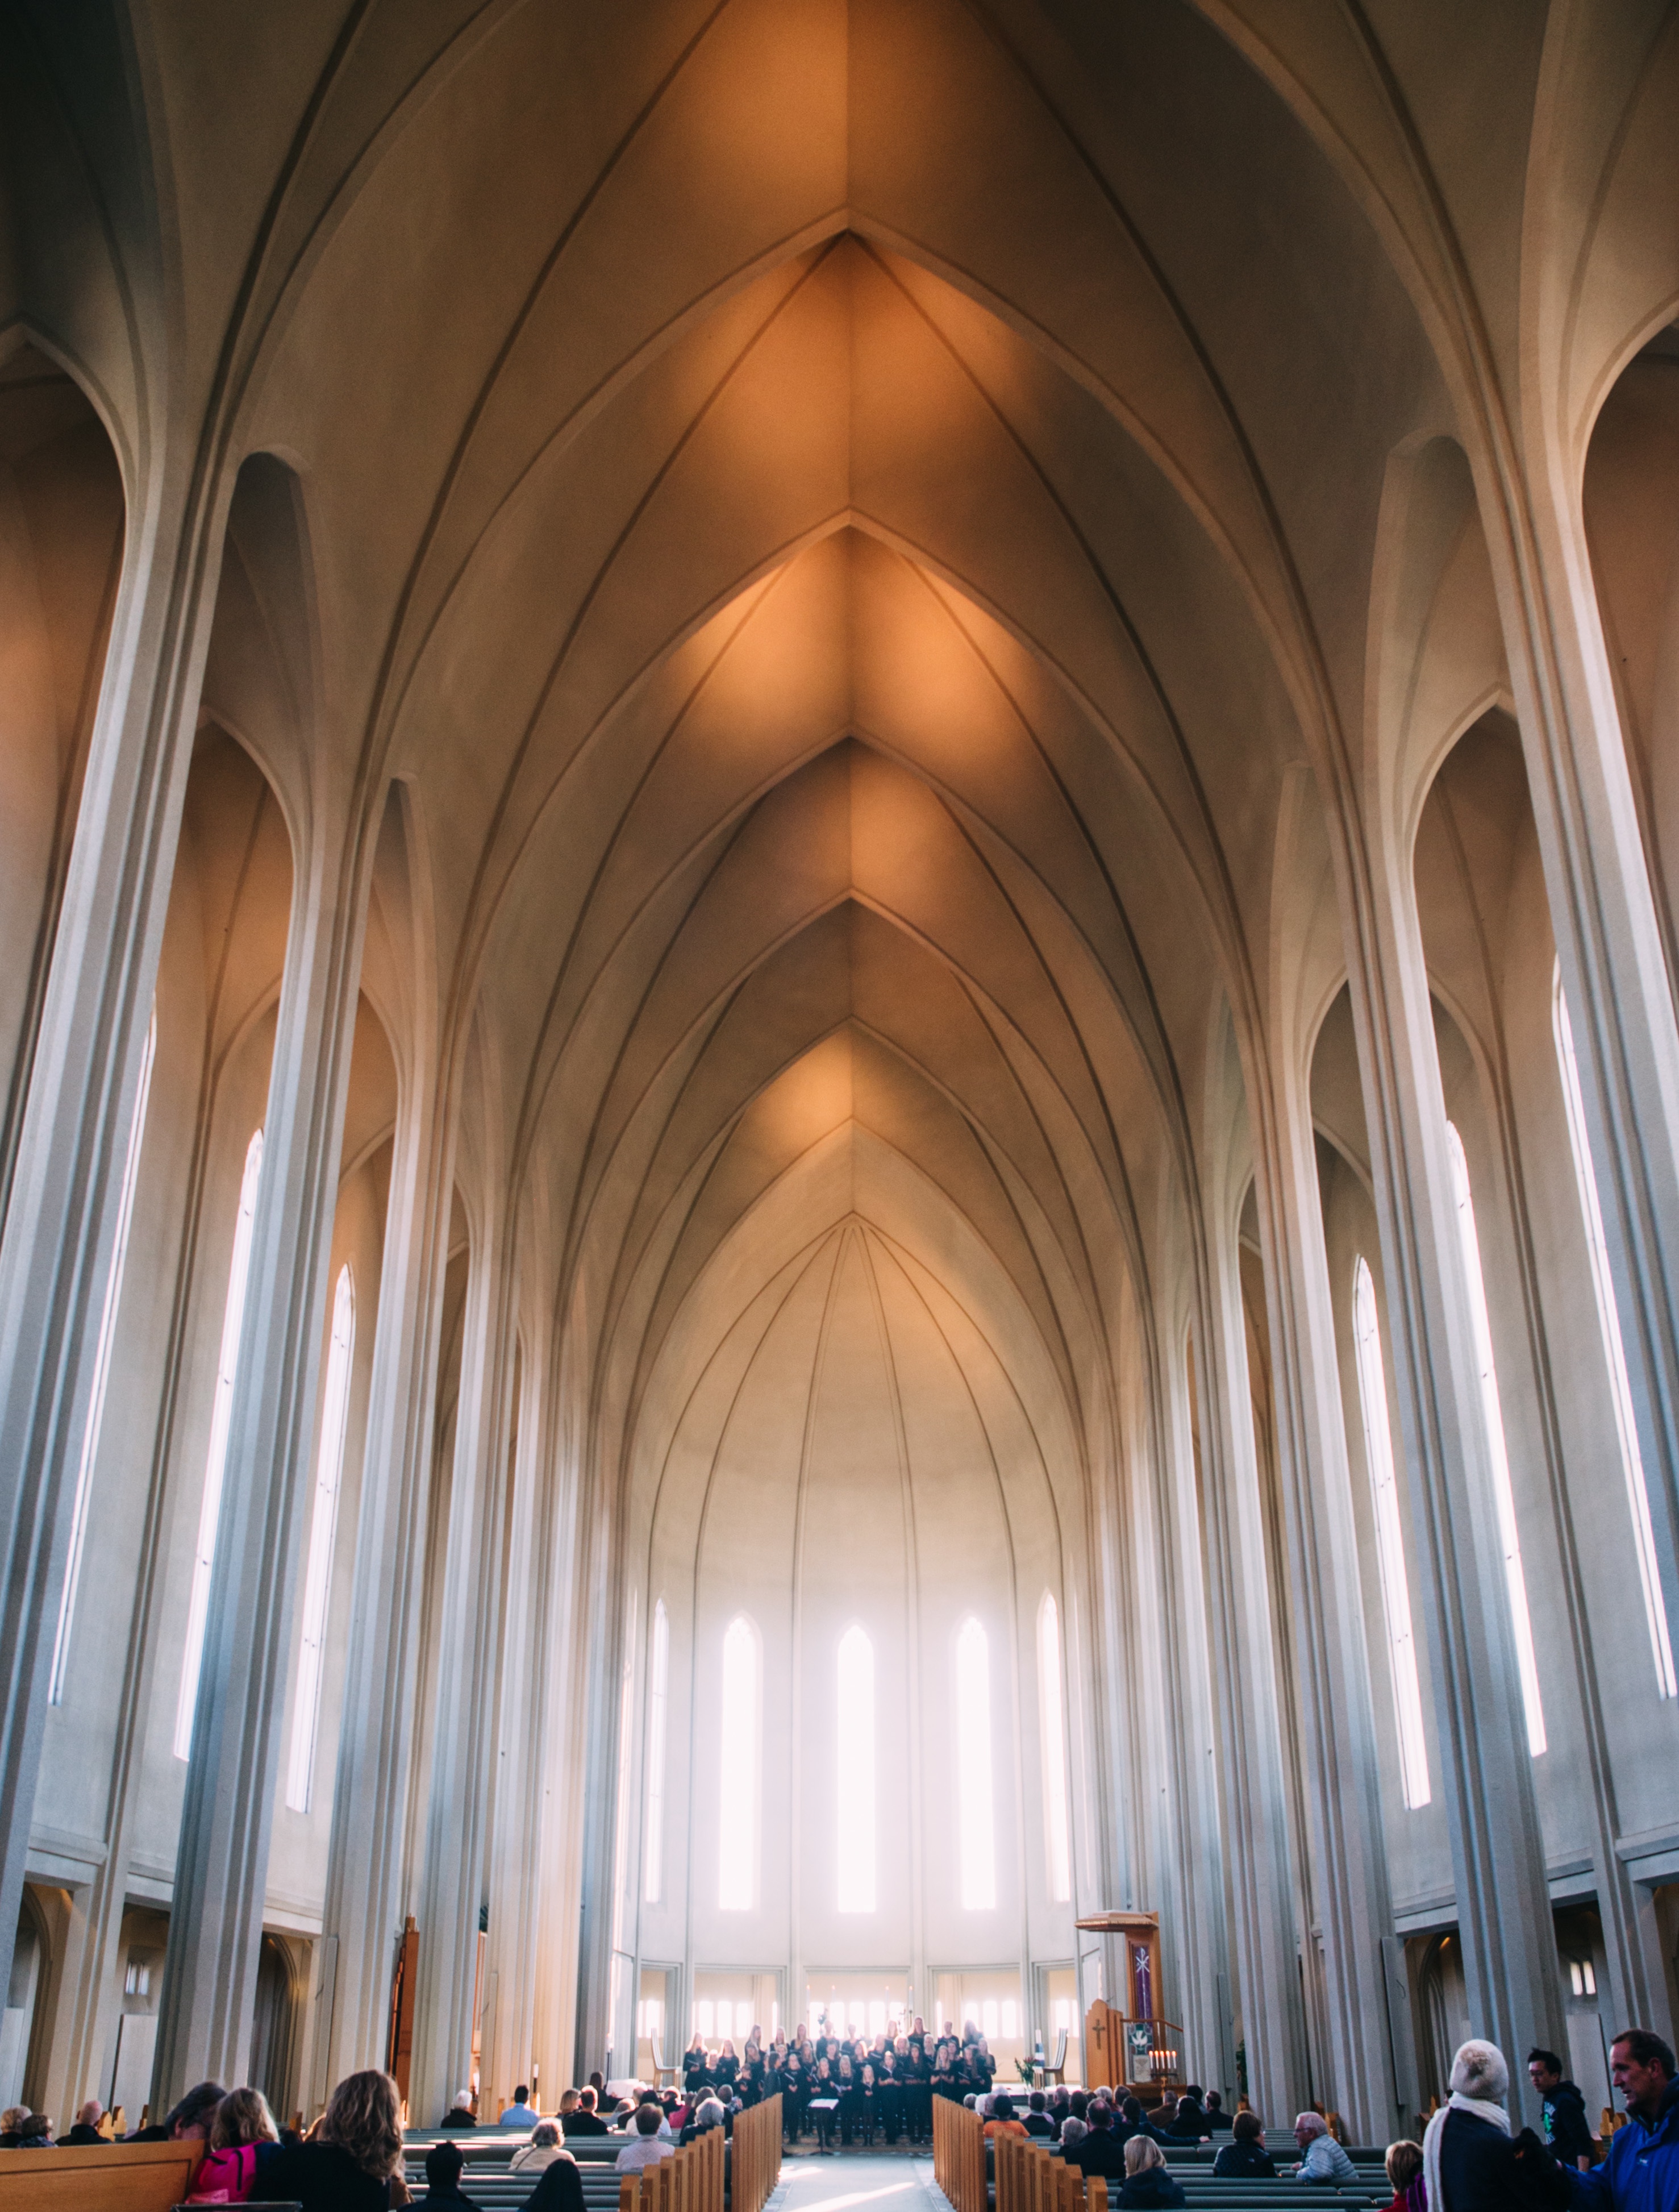
architecture, auditorium, building, arch, religion, church, cathedral, choir, chapel, place of worship, aisle, symmetry, vault